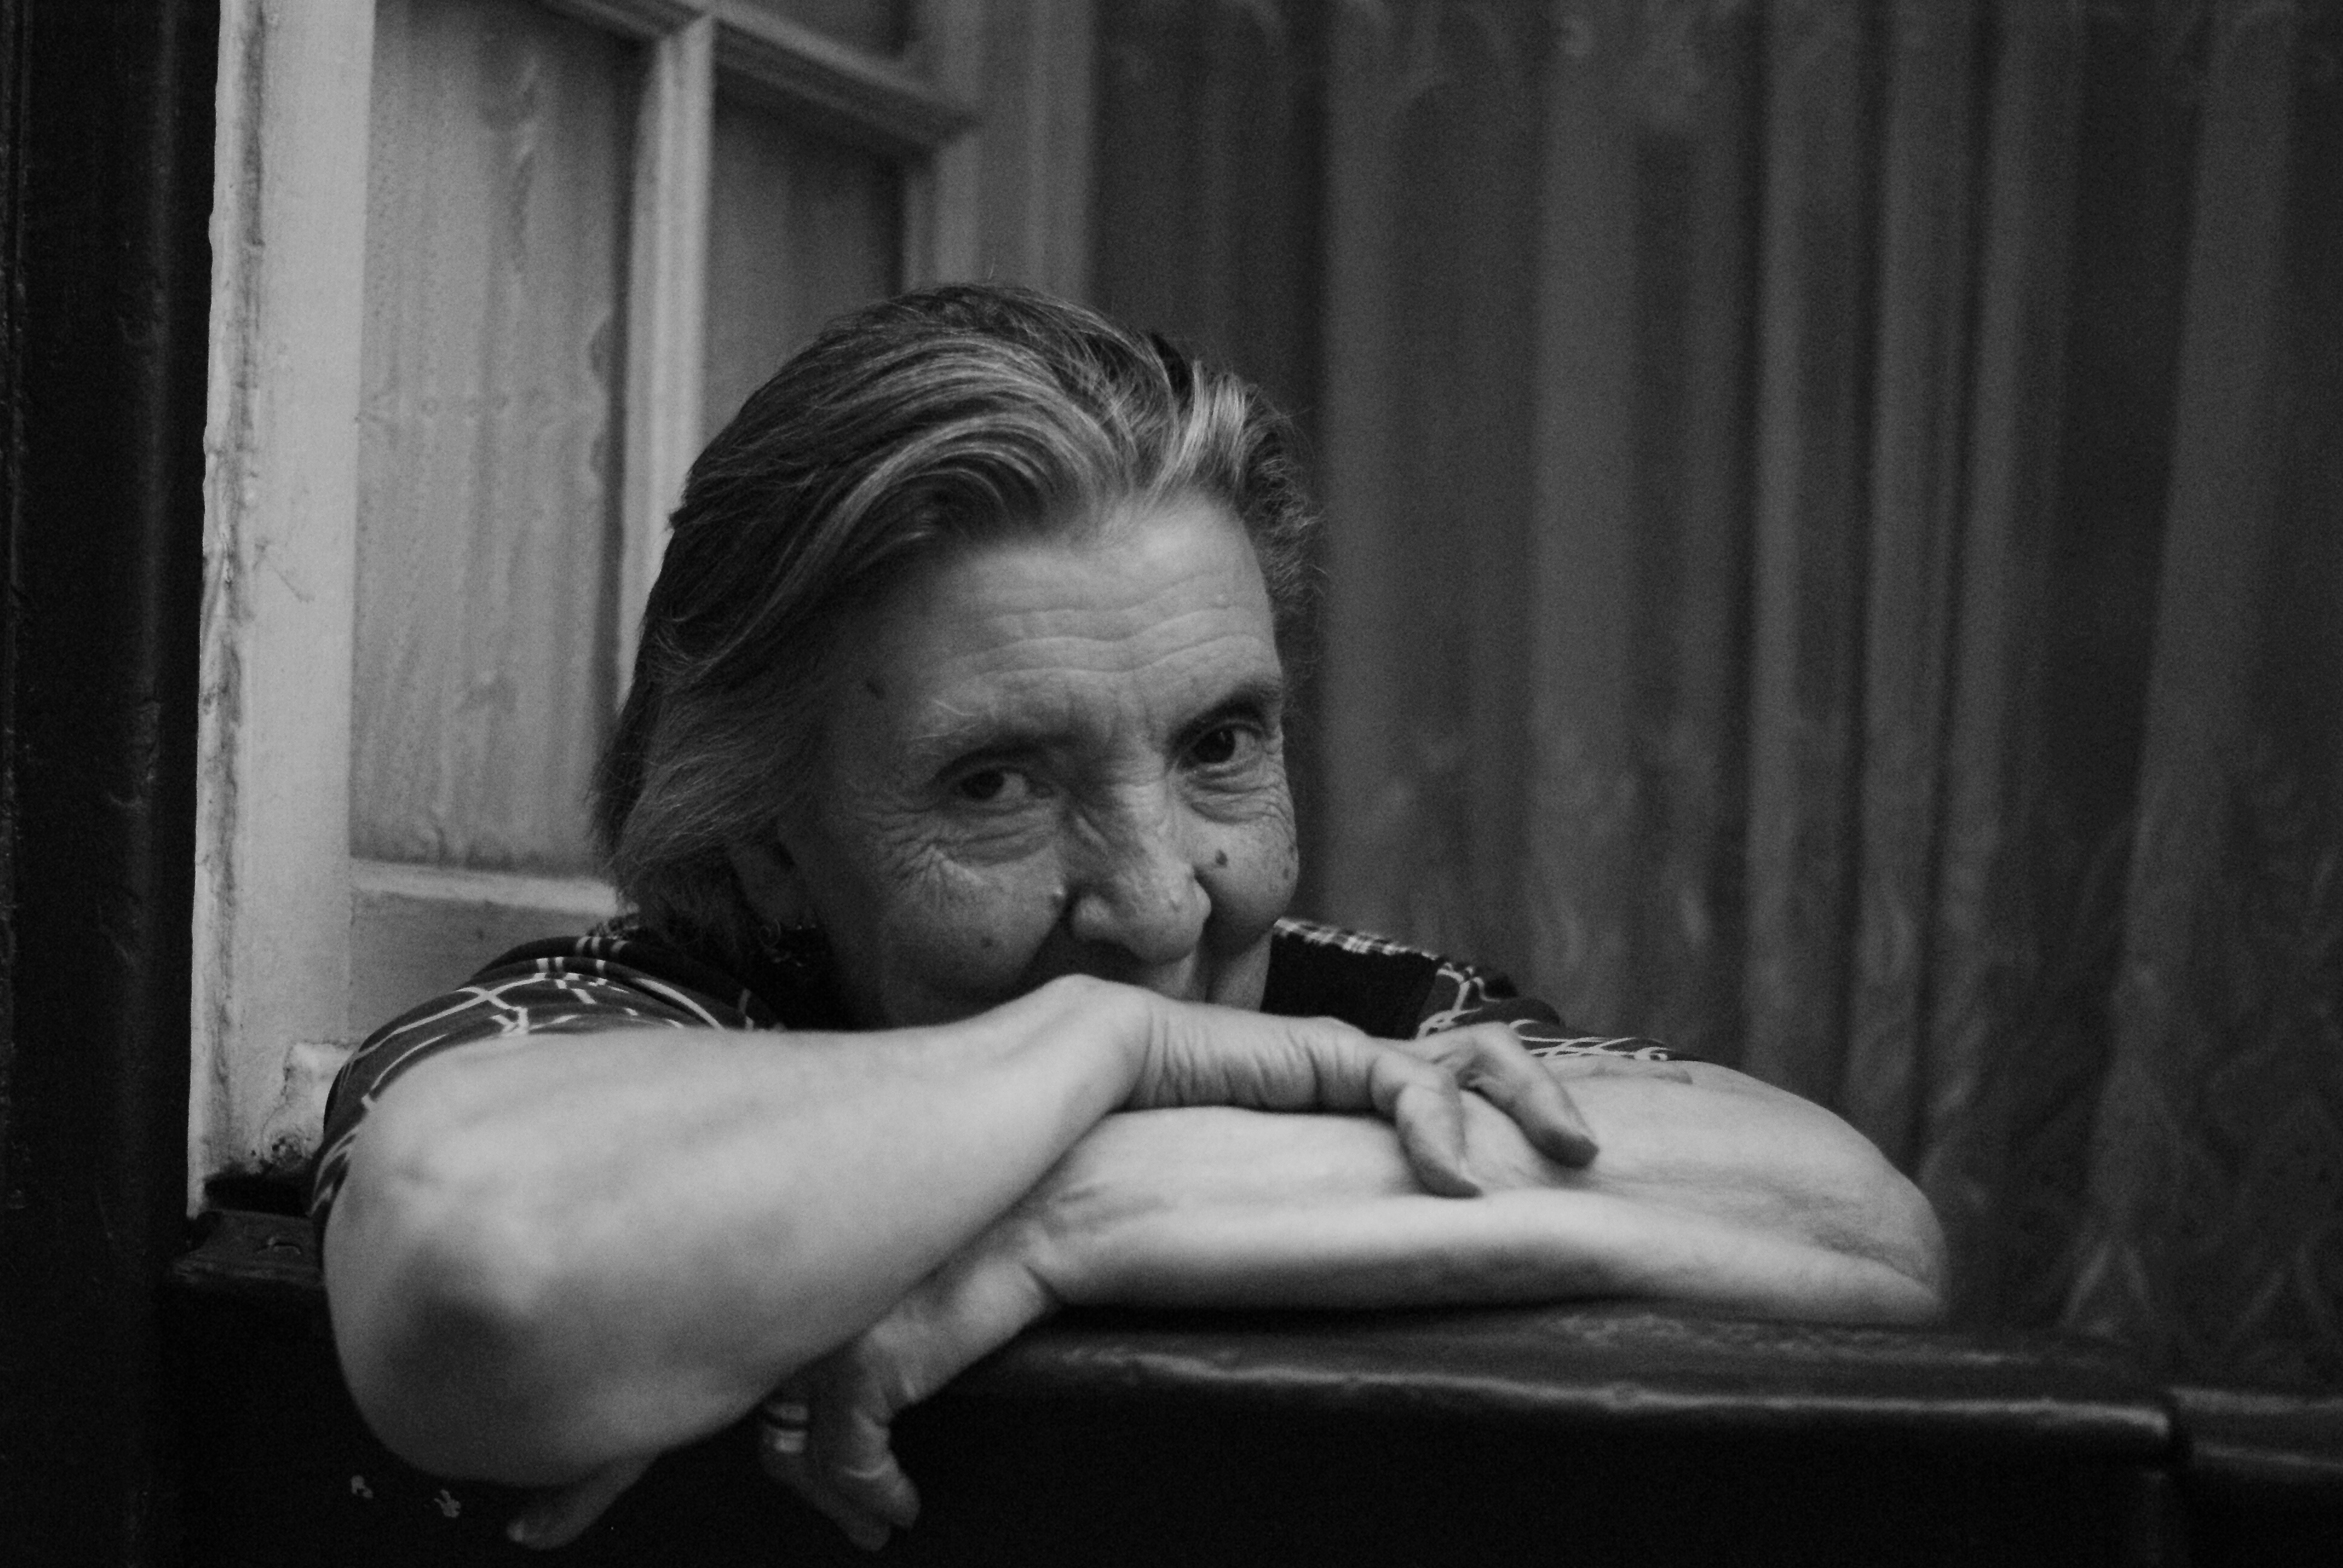
person, creative, black and white, people, white, street, photography, urban, social, dslr, portrait, lens, sitting, darkness, black, monochrome, facial expression, streetphotography, bw, blackandwhite, blackwhite, candid, 50mm, moments, eye, public, photograph, prime, sony, pretoebranco, rua, streetphoto, lisboa, lisbon, moment, emotion, unposed, decisive, pretobranco, sp, dslra200, pb, fotografiaderua, streetmoments, lavinha, sal50f18, a200, sal, jo olavinha, monochrome photography, portrait photography, film noir, human positions